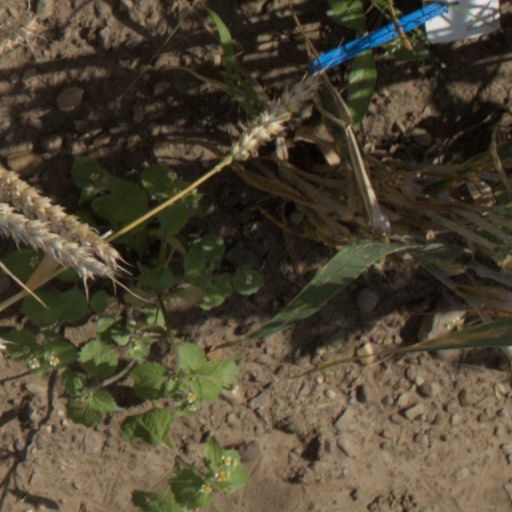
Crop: wheat